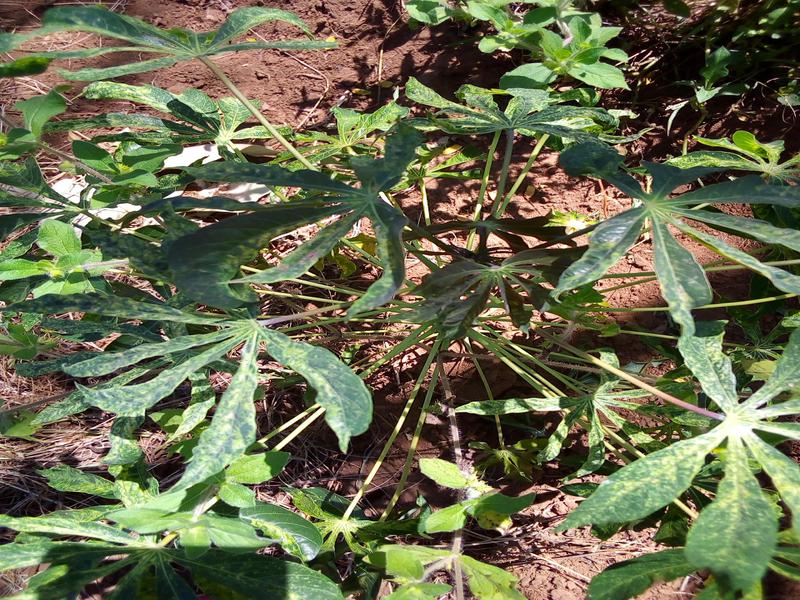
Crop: cassava
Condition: green_mottle